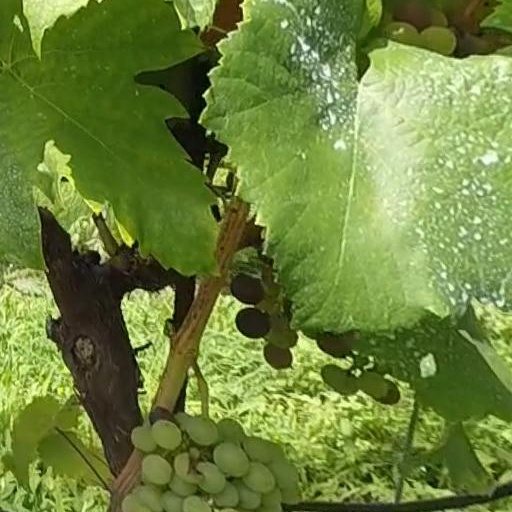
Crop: grape